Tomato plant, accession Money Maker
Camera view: horizontal (90 deg, fisheye); turntable rotation: 240 degrees
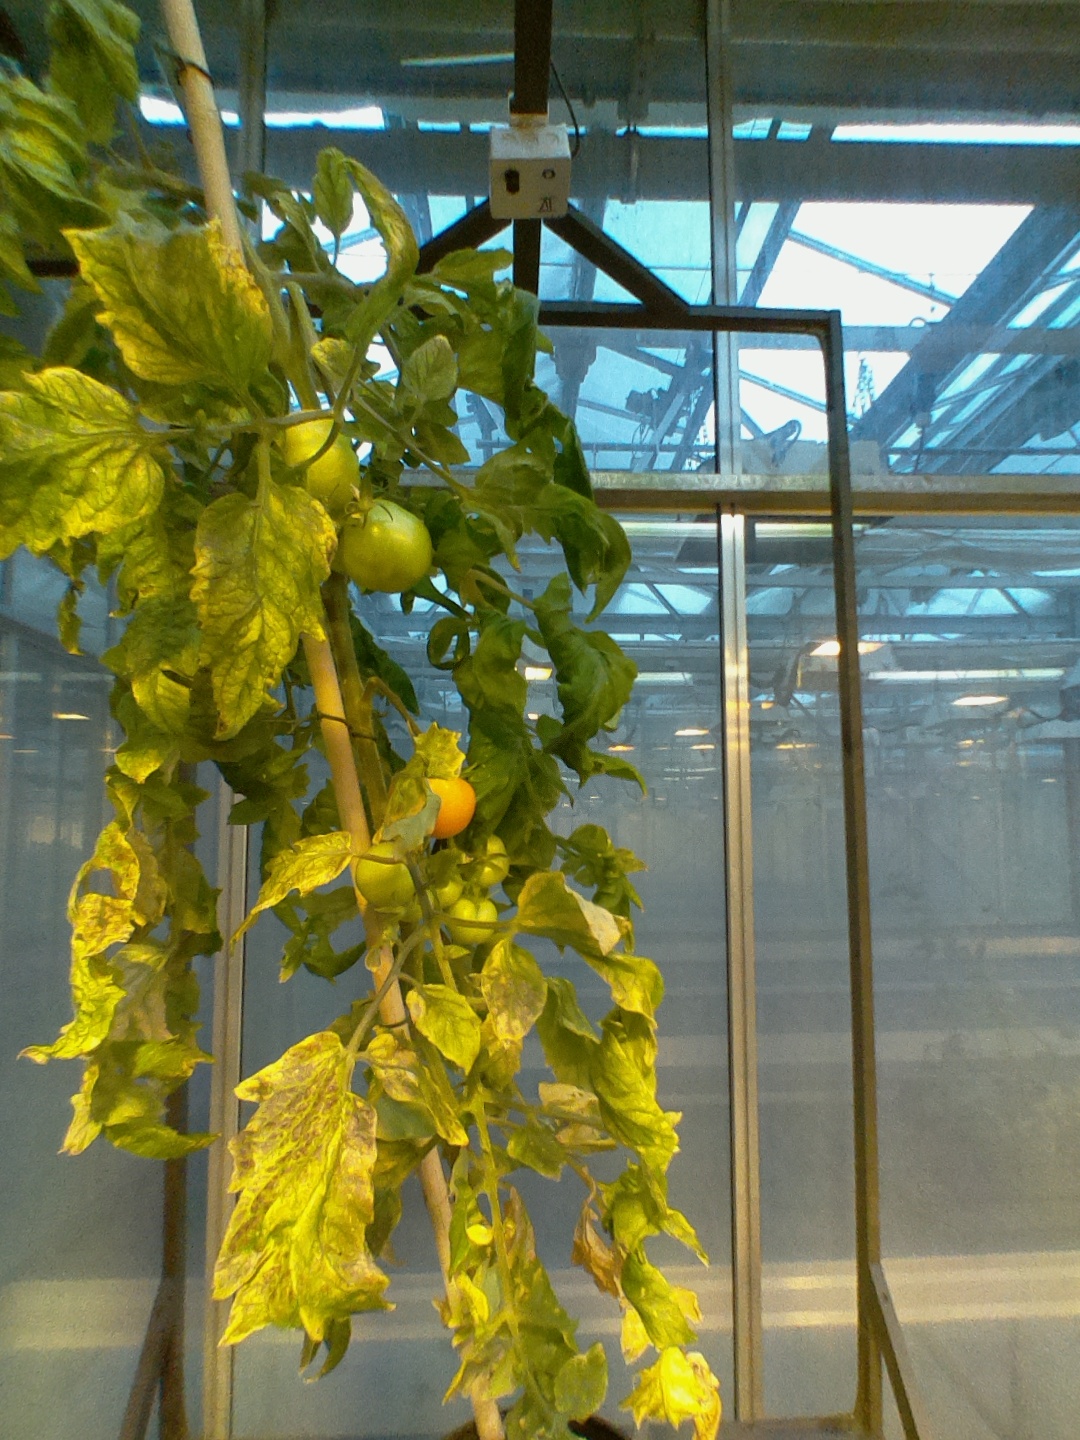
BBCH growth stage 80: fruits start showing typical ripe color (orange -> red)